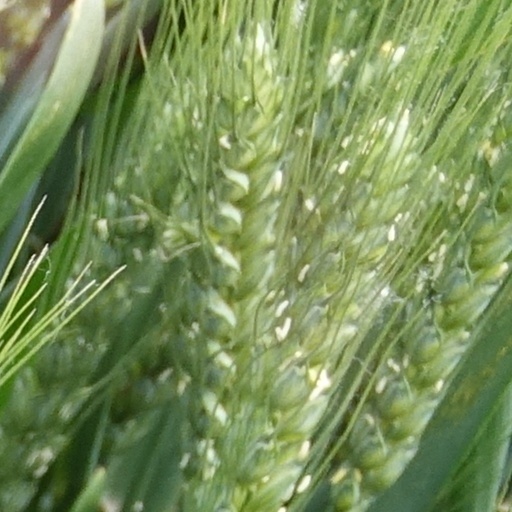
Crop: wheat